Youssef Hajdi

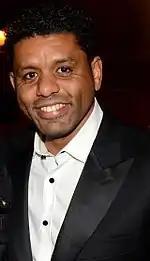
Youssef Hajdi in 2014

Born in Tarascon in Bouches-du-Rhône to Moroccan parents, he grew up in Beaucaire. He went to Paris at age 20, where he worked in cafe-theatre and at the théâtre de l’Avancée. Then from 2002 to 2005, he studied acting with Jack Waltzer, a lifetime member of the Actors Studio.